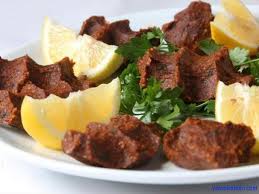
Yemek: cig_kofte